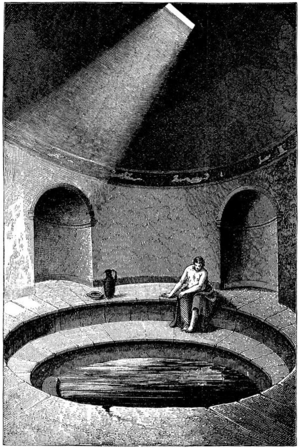
Le mot thermes vient du grec thermos. Pour désigner les bains, les Grecs utilisaient le mot balnéion qui devient balnea en latin. Le mot thermes est employé pour la première fois pour désigner les Thermes d'Agrippa à Rome. Ensuite ce terme ne s'appliquera qu'aux complexes les plus développés, c'est-à-dire comprenant bains, annexes, sport et culture.